S.D. Aucas

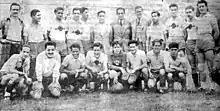
Aucas' 1945 "Campeonato Amateur del Fútbol de Pichincha" winning squad

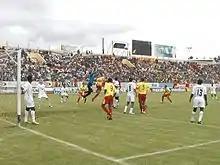
Superclásico in Quito, 2005

The team is named after the Auca tribe, who are also called "Huaorani". The club originally belonged to Royal Dutch Shell, which had been operating oil fields in the east of Ecuador where the Aucas live. The club's main uniforms colours, yellow and red, were taken from the colours used by Shell to market their products and services. The alternate uniform is grey, except for the commercial advertisements and numbers and names of players, which are red.